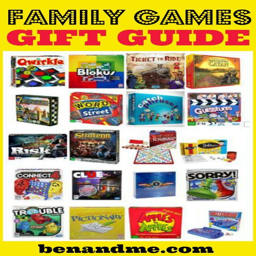
over the years , we have amassed quite a collection of educational games .